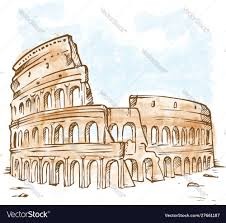
Landmark: Roman Colosseum